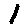
Label: 1